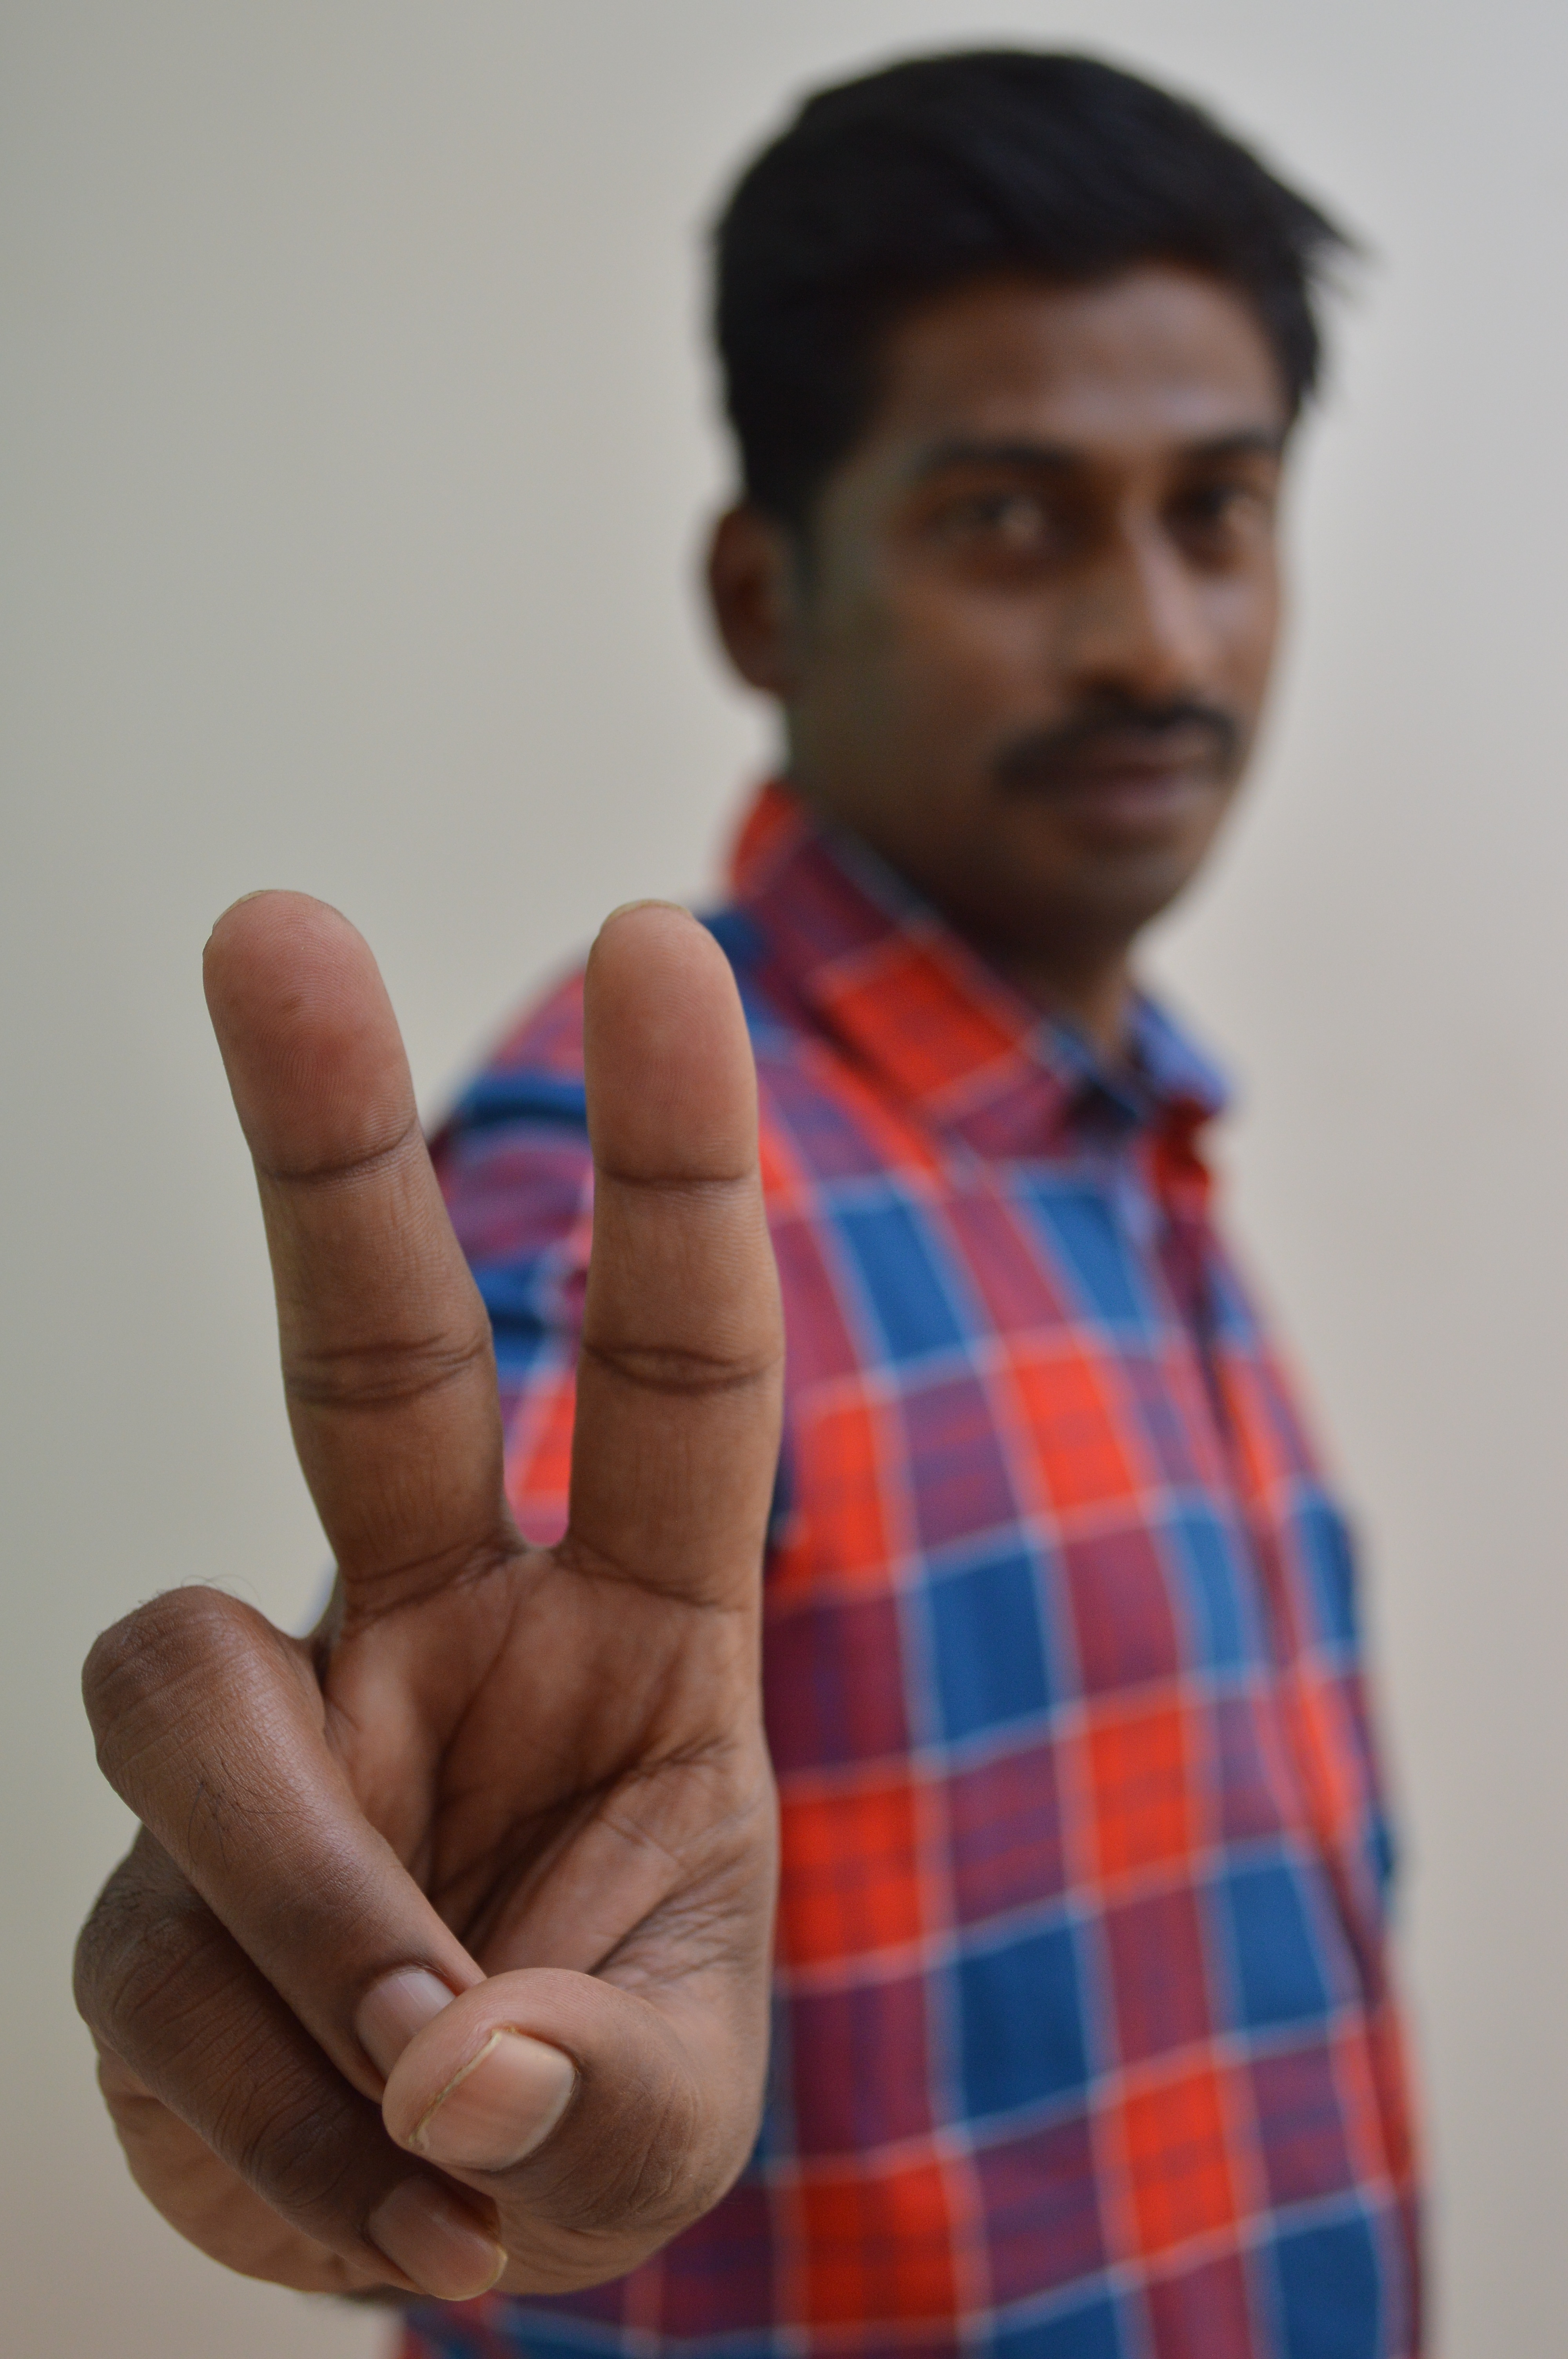
hand, person, male, pattern, finger, cheerful, design, winner, victory, success, positive, achievement, win win